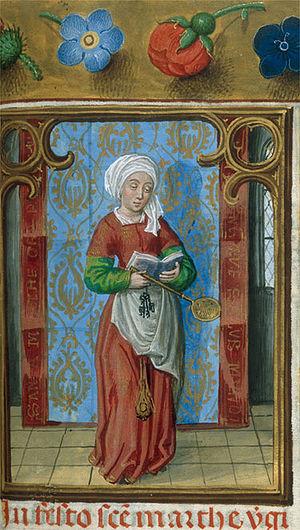
La présente liste ne se veut pas exhaustive. Elle se propose de mentionner un choix de saints parmi les plus vénérés par l'Église orthodoxe selon les dates du calendrier grégorien. Les dates du calendrier julien sont les mêmes mais correspondent, dans le calendrier grégorien, à une date postérieure de 13 jours. Elle les classe par collège, selon une logique qui prévaut lors de la composition du programme iconographique destiné à décorer les murs d'une église. Quelques saints peuvent figurer dans deux collèges différents.
Selon le Nouveau Testament, Marthe de Béthanie est une femme disciple de Jésus-Christ, sœur de Lazare et de Marie de Béthanie, qui assiste à la résurrection de son frère Lazare. Marthe est aussi mentionnée avec sa sœur Marie en Luc 10, 38-42 où elle offre l'hospitalité à Jésus. Enfin, l'Épître des apôtres, écrit apocryphe chrétien datant de 120 apr. J.-C., la présente comme une des principales femmes témoins de la résurrection de Jésus avec Marie de Magdala et Sara.